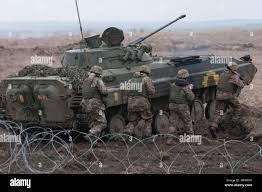
Label: BMP